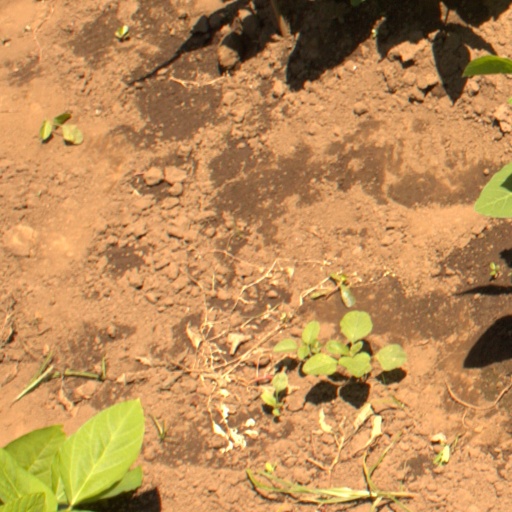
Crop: soybean